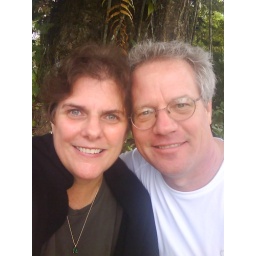
Staying dry under a big pine tree while it's raining at Fraser Hill.